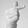
ASL letter: T